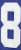
Number: 8